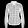
Label: Shirt